Macchi C.200 Saetta

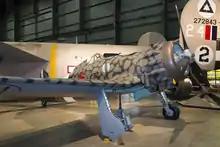
The National Museum of the United States Air Force′s "Saetta" carries the markings of the "Regia Aeronautica"′s 372 Squadriglia, 153rd Gruppo.

In addition to interceptor duties, C.200s frequently operated as fighter-bombers against both land and naval objectives. The North African theatre was the first in which the type had been intentionally deployed as a fighter-bomber. During September 1942, the type was responsible for sinking the British destroyer , as well as several smaller motor vessels, near Tobruk, during Operation Agreement, an attempted amphibious assault by Allied forces.